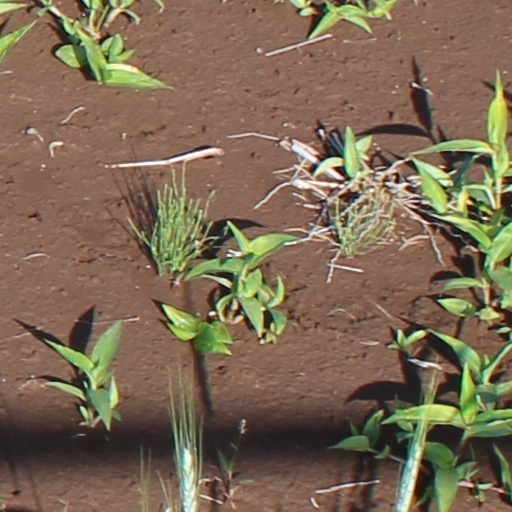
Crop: wheat